Department of Pharmacology, University College London

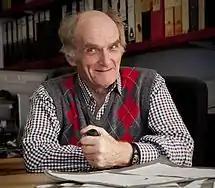
David Colquhoun

David Colquhoun FRS was appointed to the established chair in 1985. It was subsequently dubbed the A.J. Clark chair, in honour of Clark's role in the establishment of quantitative pharmacology. His work, with statistician Alan Hawkes and Bert Sakmann (Nobel prize 1991) established the department as the world leader in the theory and experiment of single ion channels. After retiring from the A.J.Clark chair in 2004, he worked on the misinterpretation of "p" values and its contribution to the irreproducibility that has come to light in some areas of science.